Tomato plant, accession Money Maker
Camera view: tilt-top (135 deg); turntable rotation: 300 degrees
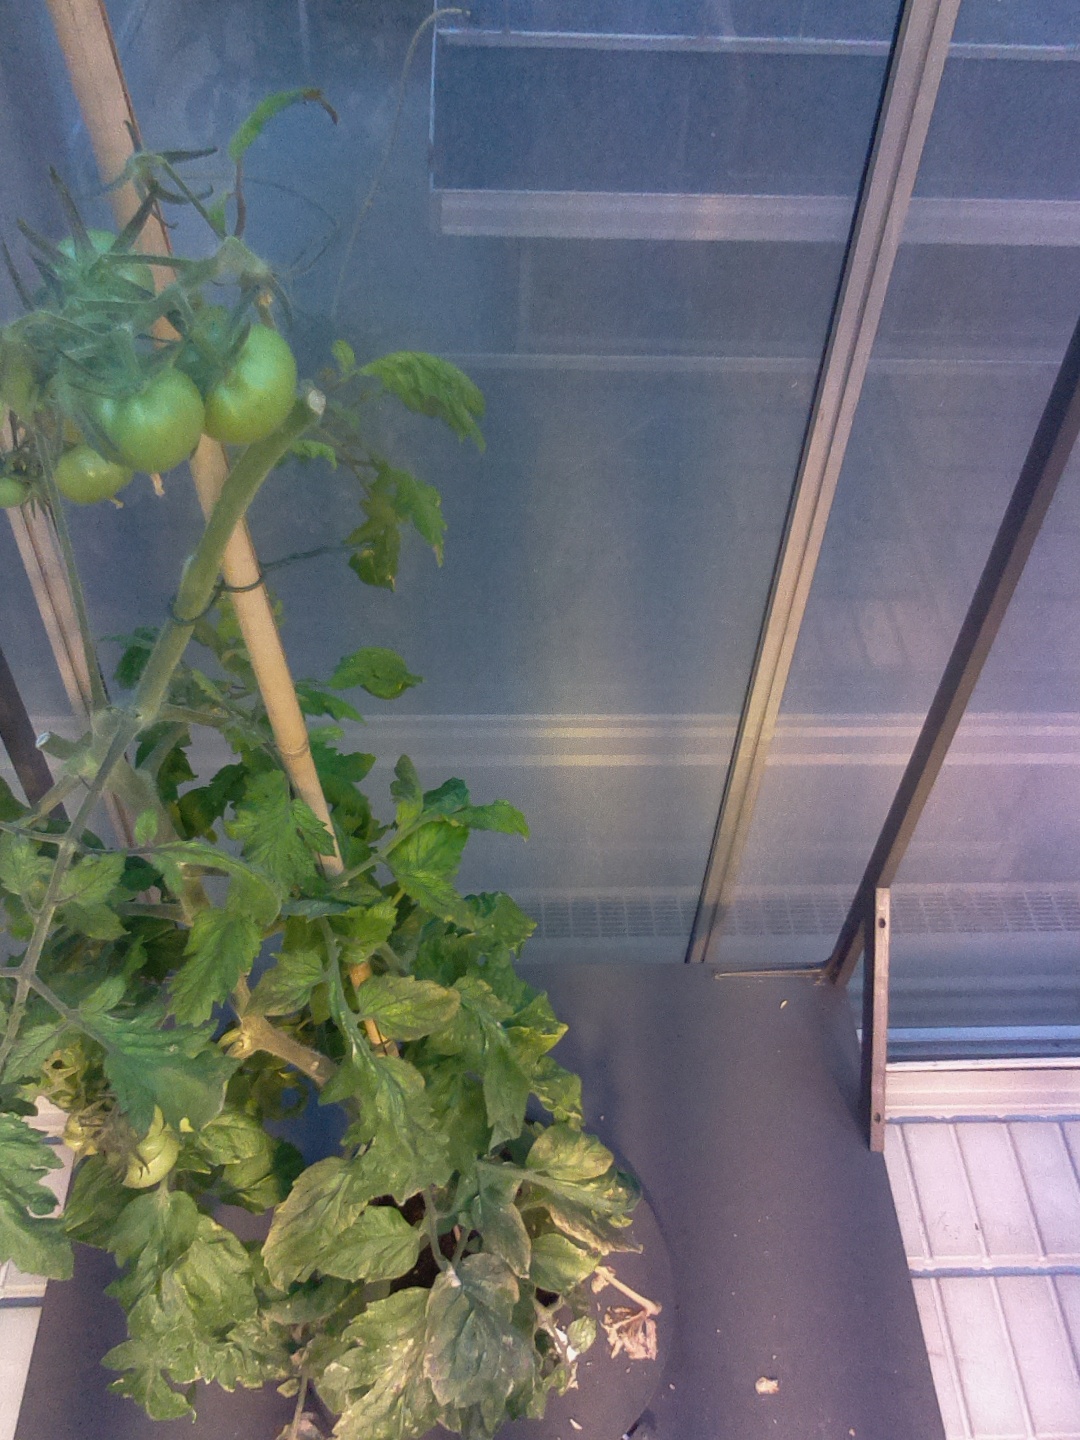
BBCH growth stage 79: 90% -100% of final fruit size